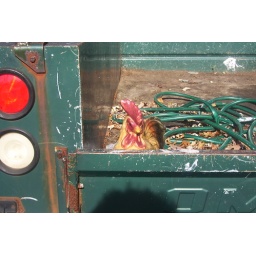
The chicken in the back of the truck